Foot

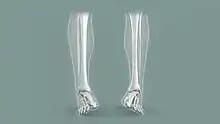
Underpronation of foot

An individual who underpronates also initially strikes the ground on the lateral side of the heel. As the individual transfers weight from the heel to the metatarsus, the foot will not roll far enough in a medial direction. The weight is distributed unevenly across the metatarsus, with excessive weight borne on the fifth metatarsal, toward the lateral side of the foot. In this stage of the gait, the knee will generally, but not always, track laterally of the hallux.